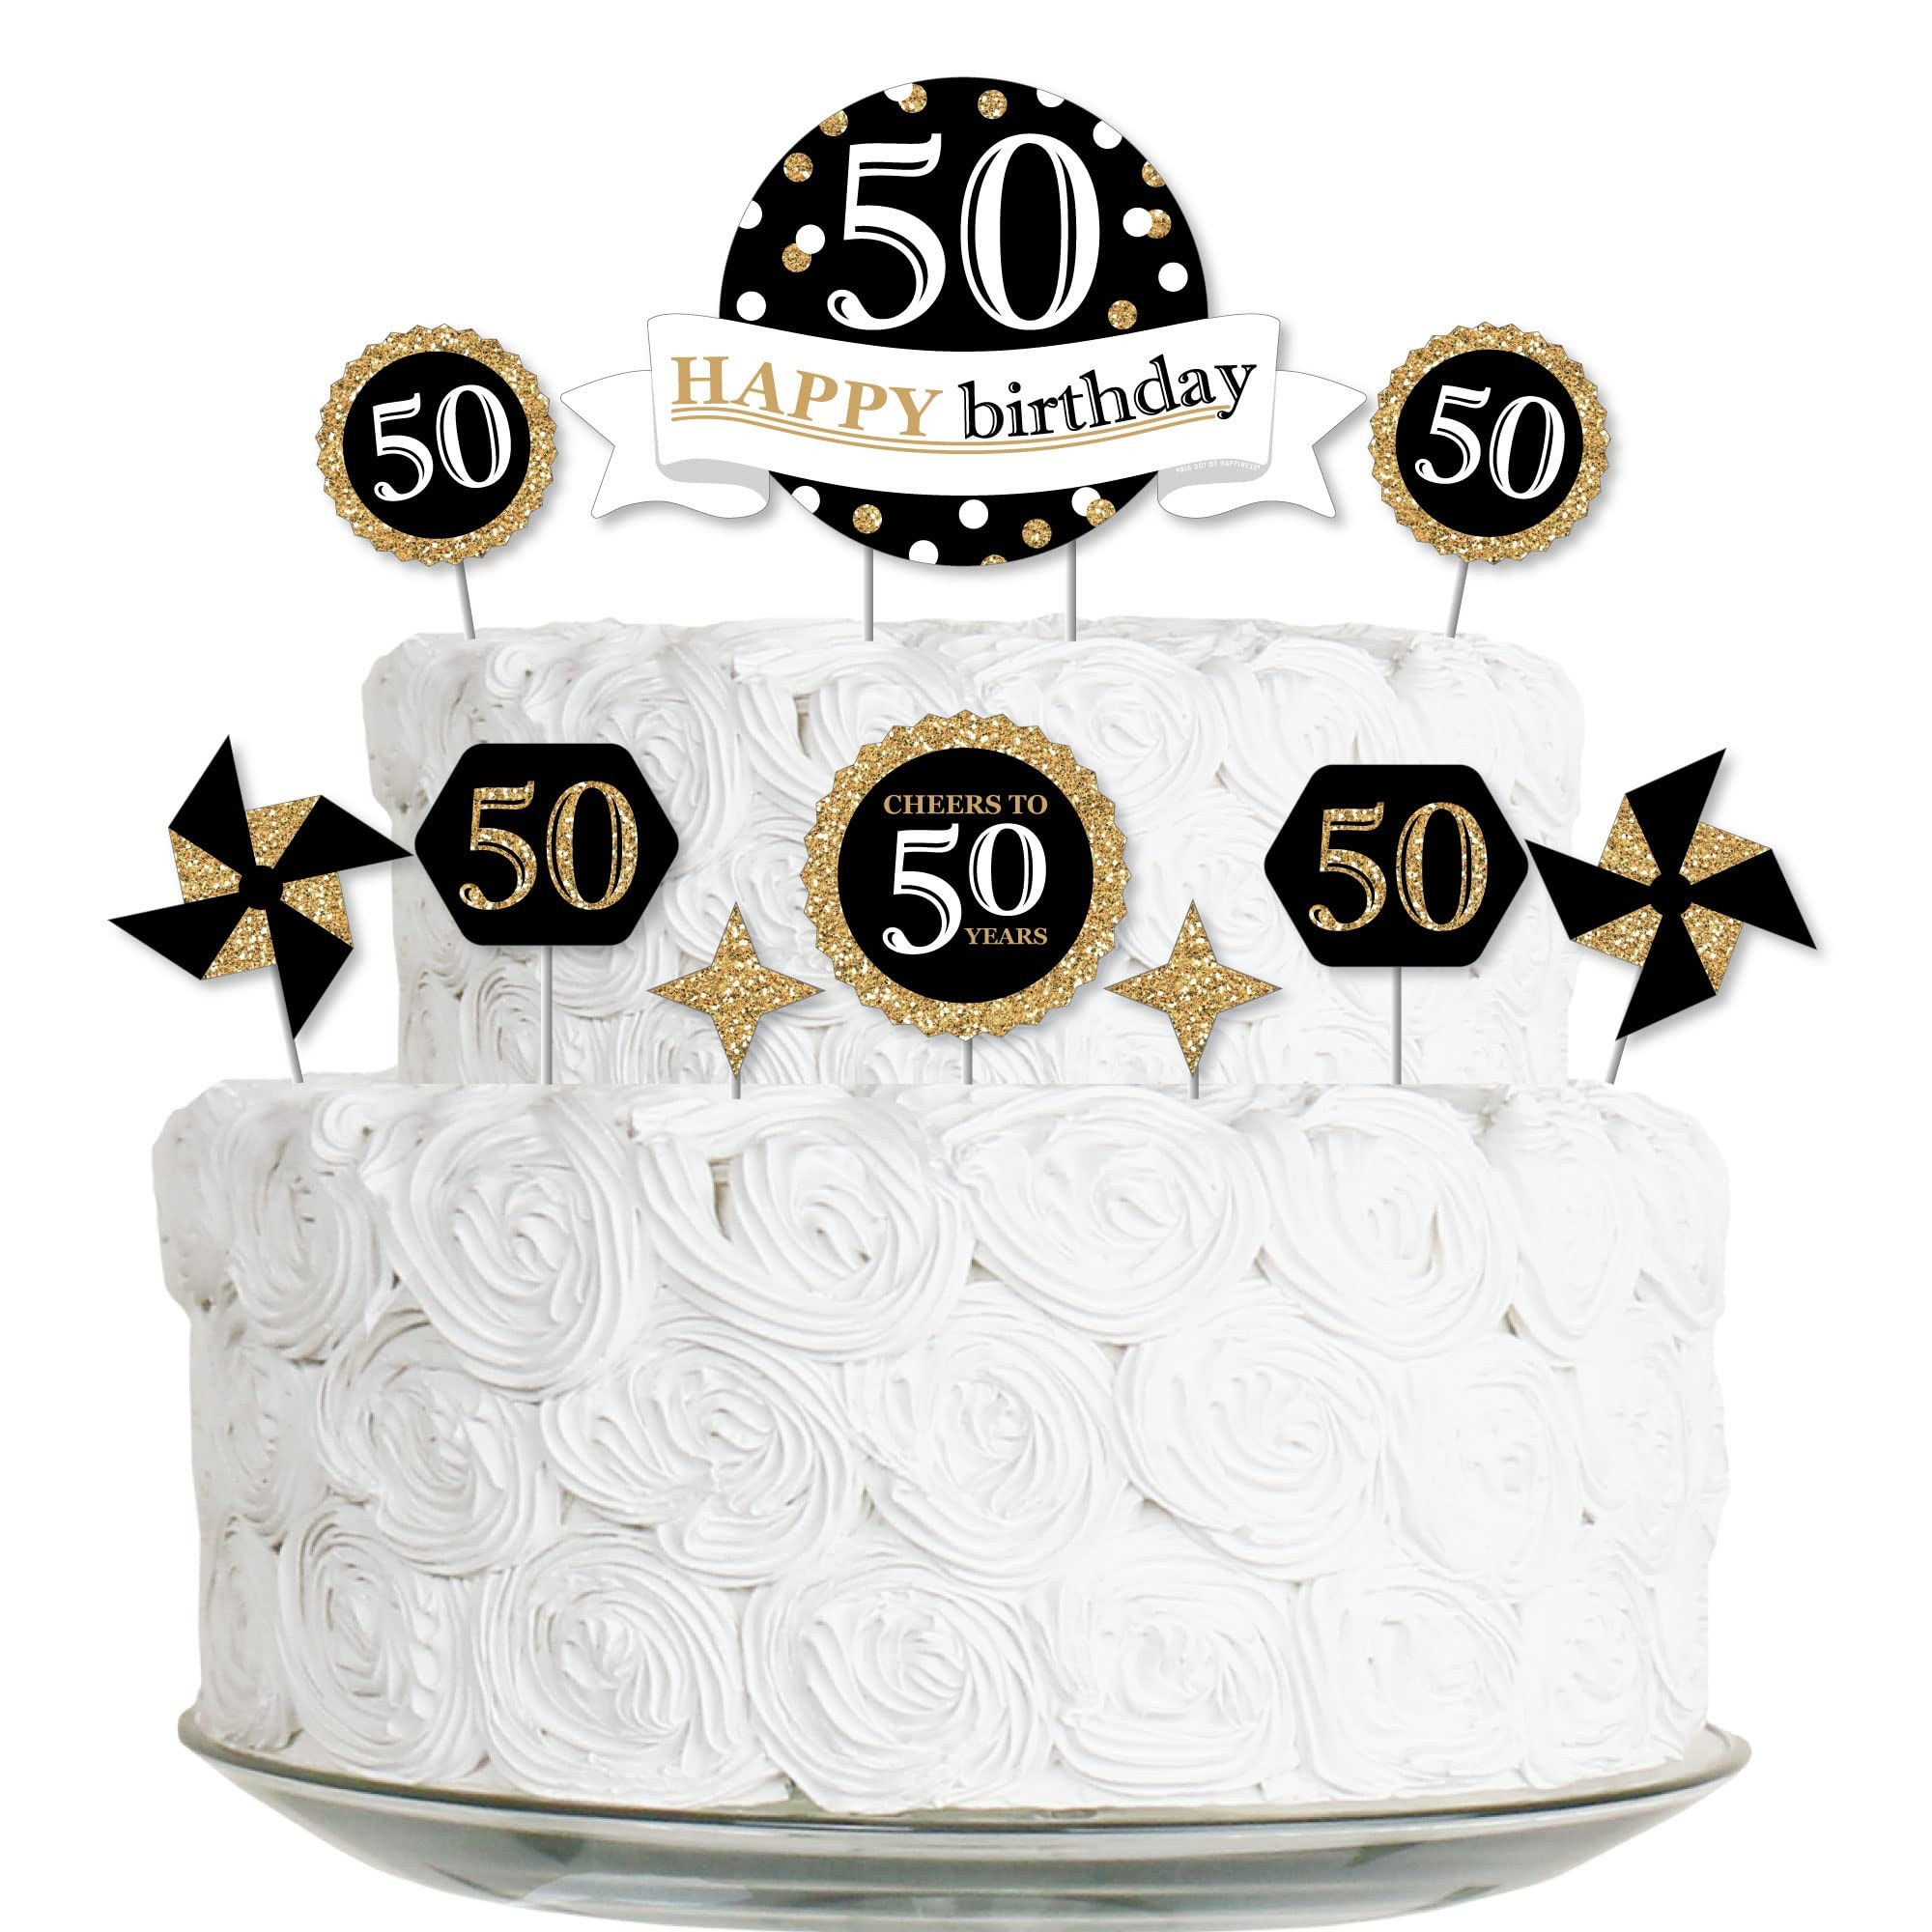
Item Name: Big Dot of Happiness Adult 50th Birthday - Gold - Birthday Party Cake Decorating Kit - Happy Birthday Cake Topper Set - 11 Pieces
Bullet Point 1: Adult 50th Birthday - Gold Cake Topper Set INCLUDES: 11 sturdy cardstock paper cut-out pieces, 24 clear picks, and sheet of adhesive dots for quick assembly. Some assembly required.
Bullet Point 2: CAKE DECORATING KIT: Create an impressive 50th dessert table display with this cake topper set. Set includes 24 food-grade plastic clear treat picks for large circle banner cut-out shape and small cut-out shapes. Assembly tip: Plan the arrangement before inserting finished cake topper pieces into the cake.
Bullet Point 3: FUN PARTY DECOR: Cake toppers are perfect for any event. Style all decorating pieces for a modern and playful birthday decoration to sit on the top tier of one cake or add small pieces to individual desserts to create fun cupcake toppers.
Bullet Point 4: HIGH-QUALITY PARTY SUPPLIES: Adult 50th Birthday - Gold cake toppers are professionally printed one-sided on sturdy cardstock paper. Clear picks are made of food-grade plastic and packaged in a food-safe environment. Cut-out shapes will quickly attach to the clear picks with completed height of each topper depending on where the plastic pick is attached to the shaped cut-out. Please Note: Cake toppers are paper and should not be placed near burning candles.
Bullet Point 5: EASY ASSEMBLY INSTRUCTIONS INCLUDED: Adult 50th Birthday - Gold shaped cut-outs are designed and manufactured at our Wisconsin facility using materials that are Made in the USA. Easy assembly instructions will arrive with cake decorating kit. Adult 50th Birthday - Gold Cake Toppers use a No-Mess Glitter Print: Our DIY cake decorating kits are designed with a printed image of glitter, eliminating glitter flake while maximizing bling effect!
Product Description: With 11 pieces to create a unique birthday party cake display, your guests will be extra excited for dessert when they see Adult 50th Birthday - Gold cake toppers. Style the large Adult 50th Birthday - Gold circle banner cake topper with the picks for the focal point of the cake display. Then make a statement when you add the fun 50th-themed smaller pieces. Assembly tip: Plan the arrangement before inserting finished cake topper pieces into the cake.
Value: 0.0
Unit: Count

Price: 13.115